Codex Sangallensis 907

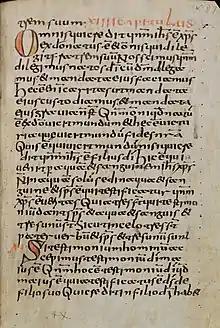
Codex Sangallensis 907

The Codex Sangallensis 907, designated S, is an 8th-century Latin manuscript of the New Testament. The text, written on vellum, is a version of the Latin Vulgate Bible. It contains the text of the Catholic epistles, Book of Revelation, and non-biblical material (an "Etymological dictionary", "Four ages"). The manuscript did not survived in a complete condition and some parts of it has been lost. The codex contains the Comma Johanneum.